Senkaku Islands dispute

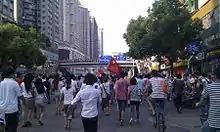
Demonstration in Shenzhen, China on 17 September 2012

There have protests in Taiwan, China, Japan, and the United States addressing the disputed islands, often triggered by the specific incidents described above.